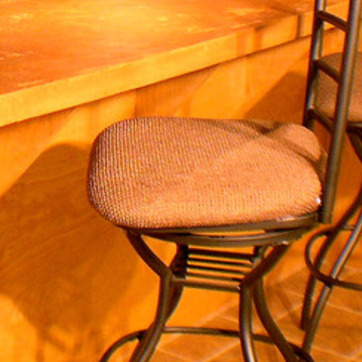
Material: fabric